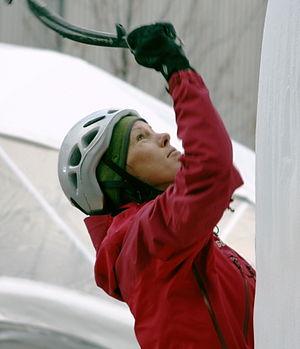
Ines Papert, née le 5 avril 1974, est une grimpeuse alpine allemande ainsi qu'une championne du monde d'escalade glaciaire et mixte. Elle est connue pour ses récompenses en escalade de glaciaire et ses difficiles ascensions alpines. Elle a réalisé plusieurs premières ascensions et a battu des records féminins difficiles.